History of Sindh

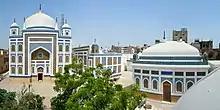
Tombs of the Talpur Mirs in Hyderabad

The Kalhora dynasty was a Sunni dynasty based in Sindh. This dynasty as the eighth dynasty of Sindh ruled Sindh and parts of the Punjab region between 1701 and 1783 from their capital of Khudabad, before shifting to Hyderabad from 1768 onwards.